Regent's Canal

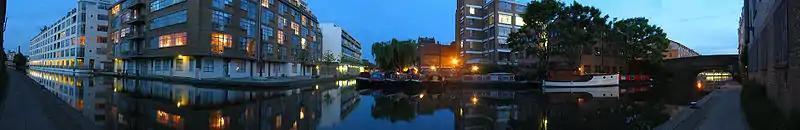
Wenlock Basin, Islington (2004)

Just before 5am on 2 October 1874 the narrowboat barge "Tilbury" which was loaded with sugar, nuts, three barrels of petroleum and around five tons of gunpowder exploded right under the Macclesfield Bridge, just outside London Zoo.